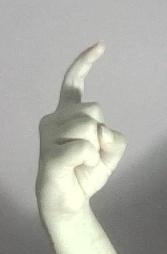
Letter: ra